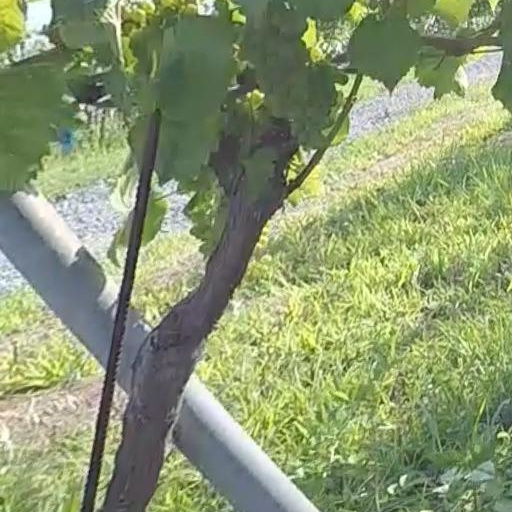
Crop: grape